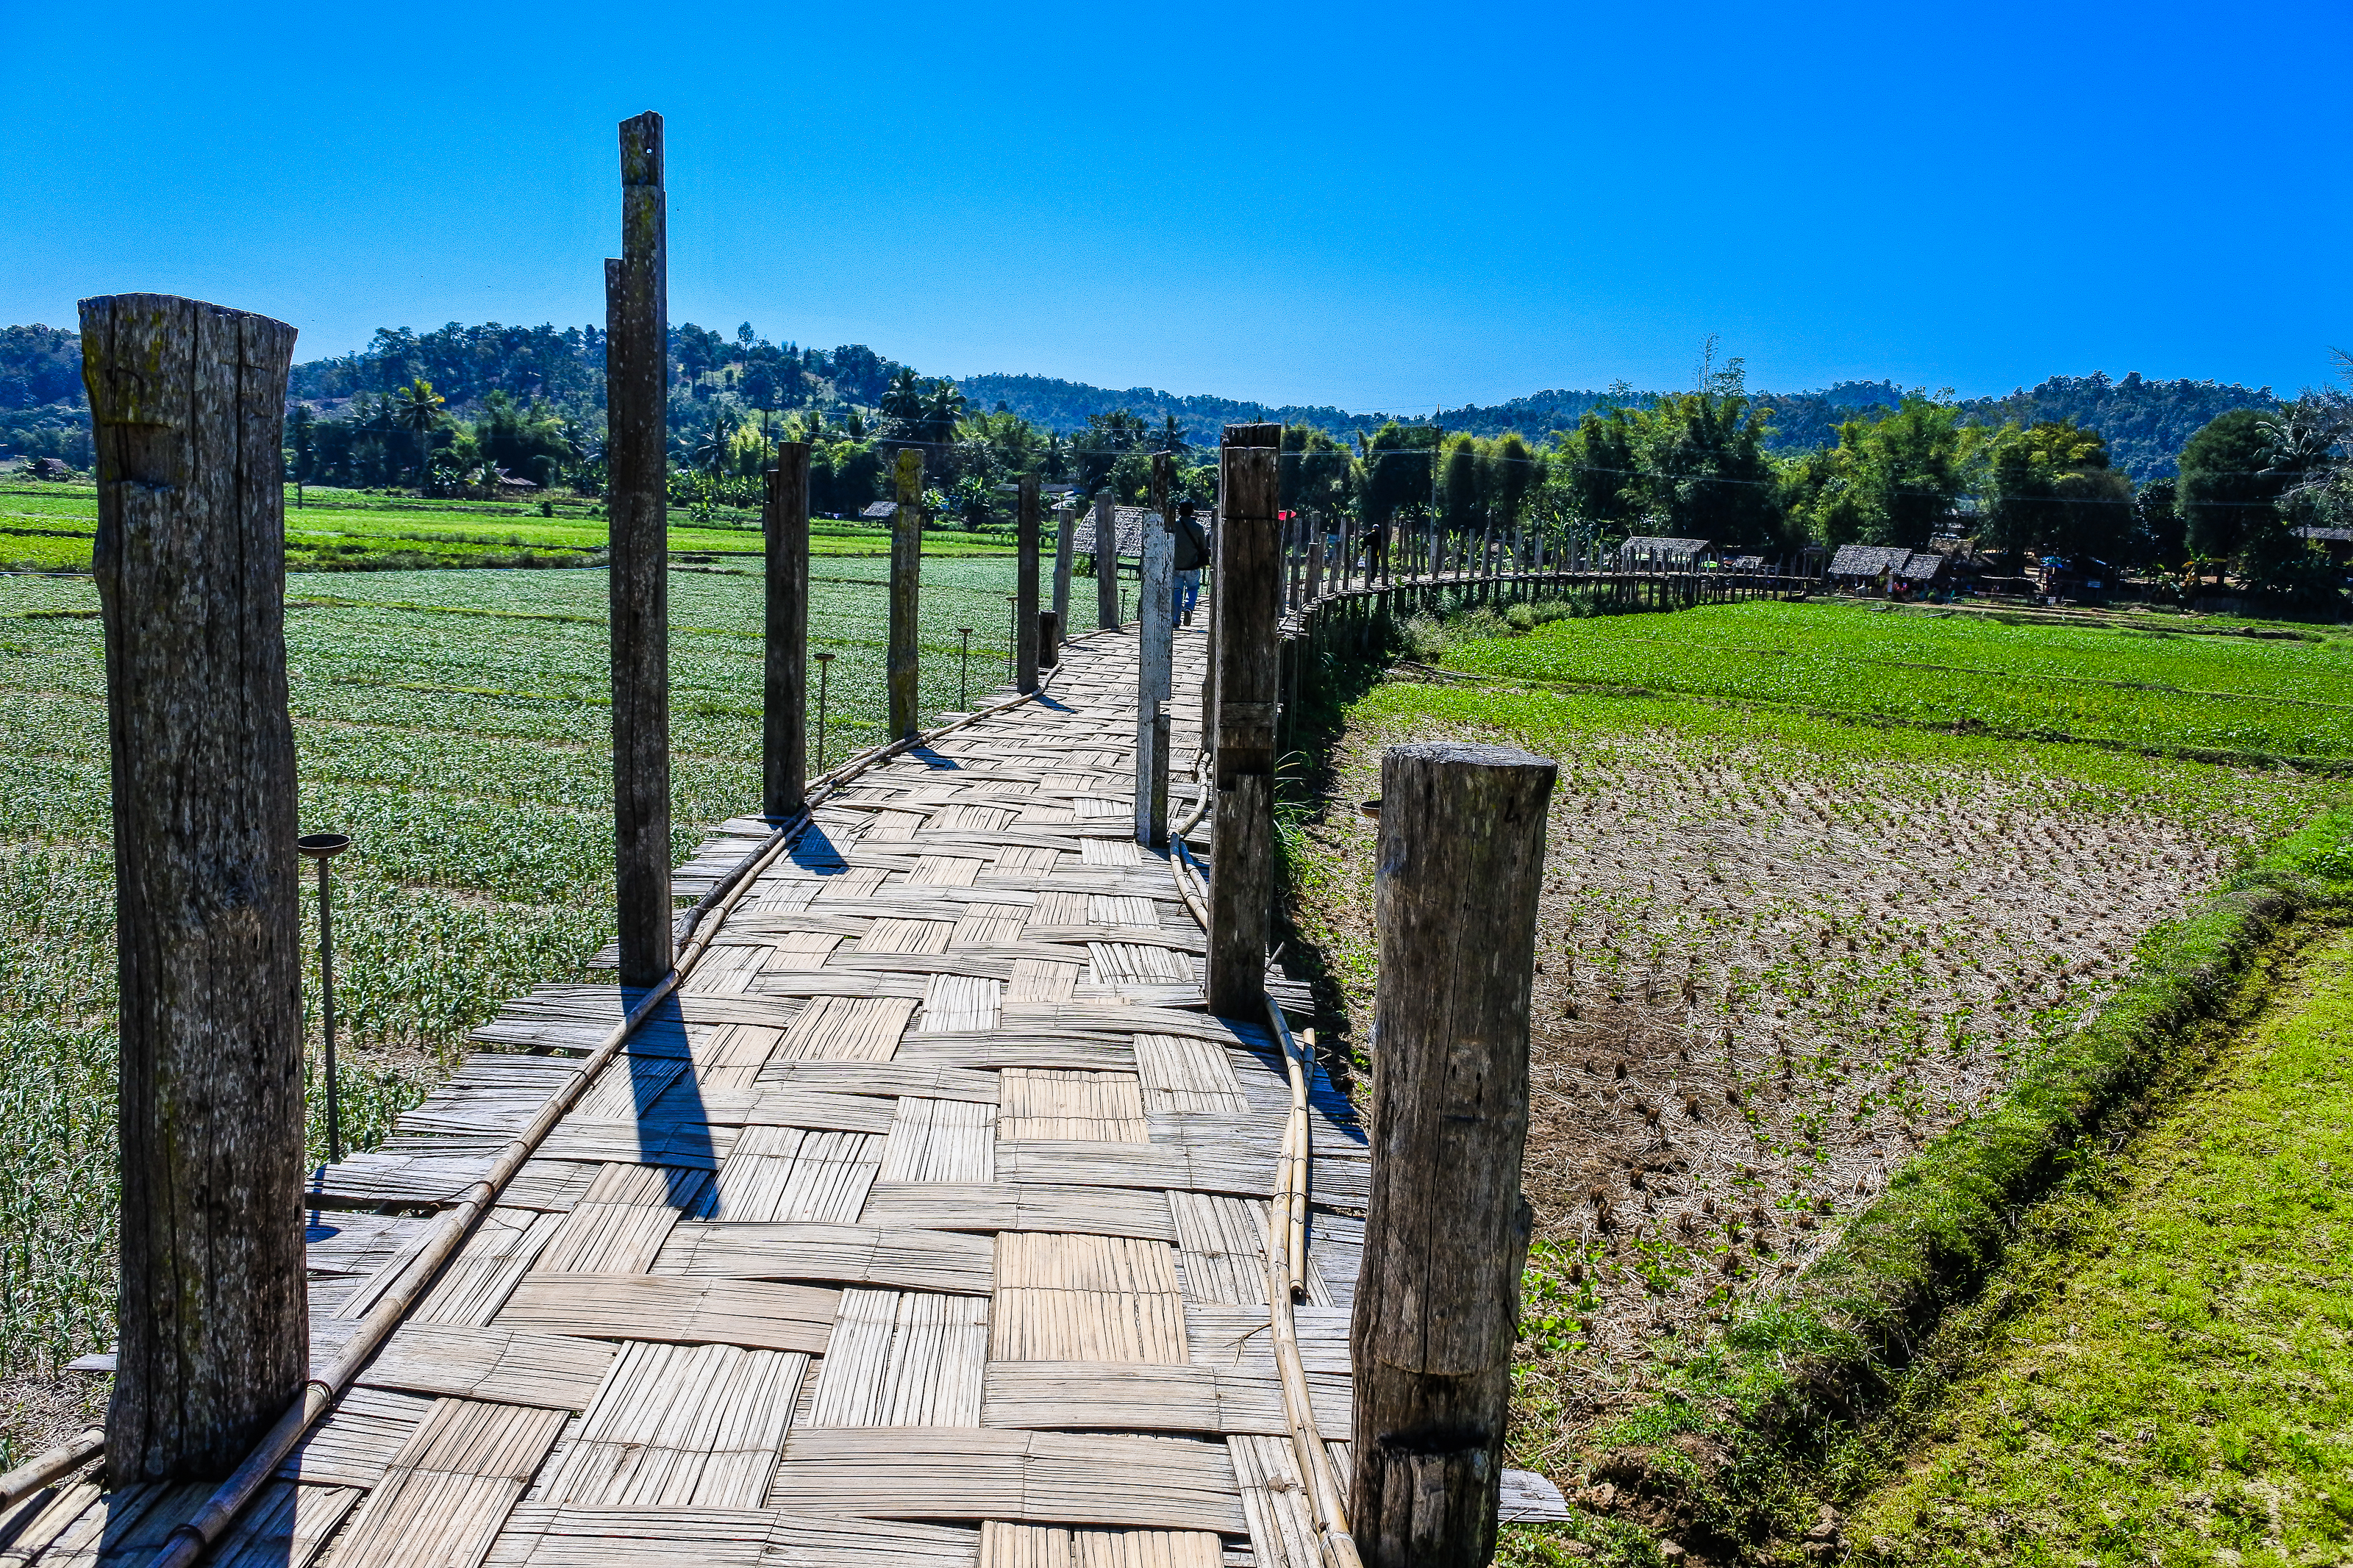
country, hut, rural, northern, beautiful, son, leaves, thailand, luxuriant, season, landmark, nobody, sky, new, rain, agricuture, natural, thai, ancient, morning, bamboo, hong, light, bridge, fields, sunrise, flags, tourism, sun, mist, mae, popular, art, famous, green, historic, nature, countryside, asia, sutongpe, rice, outdoor, cuture, horizon, wooden, sunset, temple, river, travel, landscape, walkway, wall, tree, grass, boardwalk, line, grass family, spring, rural area, rock, plant, trail, vacation, land lot, wood, cloud, road, grassland, path, sea, park, national park, meadow, fence, nonbuilding structure, city